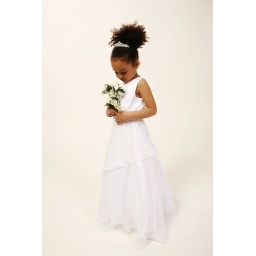
My darling niece stepped up and modeled flower girl dresses for Lovely Bridal in Calgary.